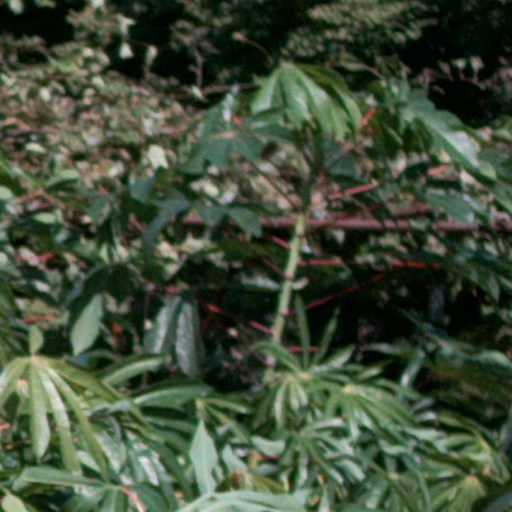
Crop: cassava